Harry Peel (ice hockey)

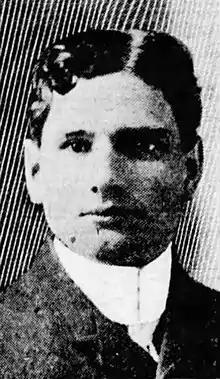

Harold William Peel (June 21, 1879 – November 28, 1944) was a Canadian early professional ice hockey player with the Pittsburgh Keystones of the Western Pennsylvania Hockey League. He was a member of the Keystones 1902 WPHL championship team.